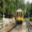
Label: streetcar